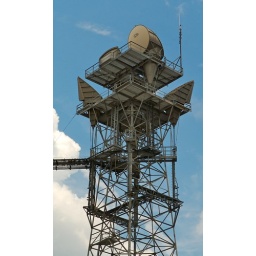
A microwave tower in downtown Raleigh.